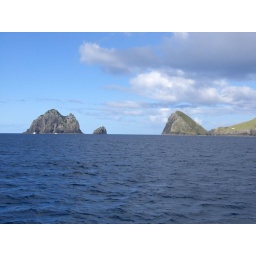
Hole in the rock boat trip